2013 NFL season

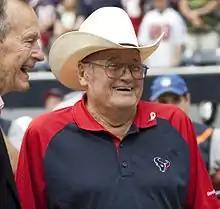
Bum Phillips with former U.S. President George H. W. Bush

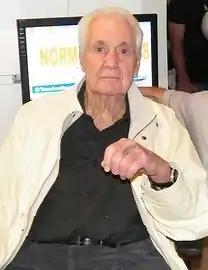
Pat Summerall

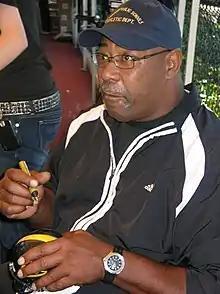
Chuck Muncie

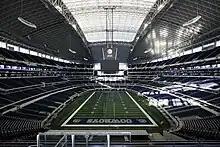
AT&T Stadium – Interior

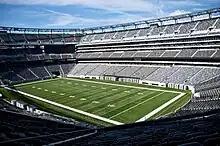
MetLife Stadium

The 3rd NFL Honors, saluting the best players and plays from 2013 season, was held on February 1, 2014, at Radio City Music Hall in New York City.